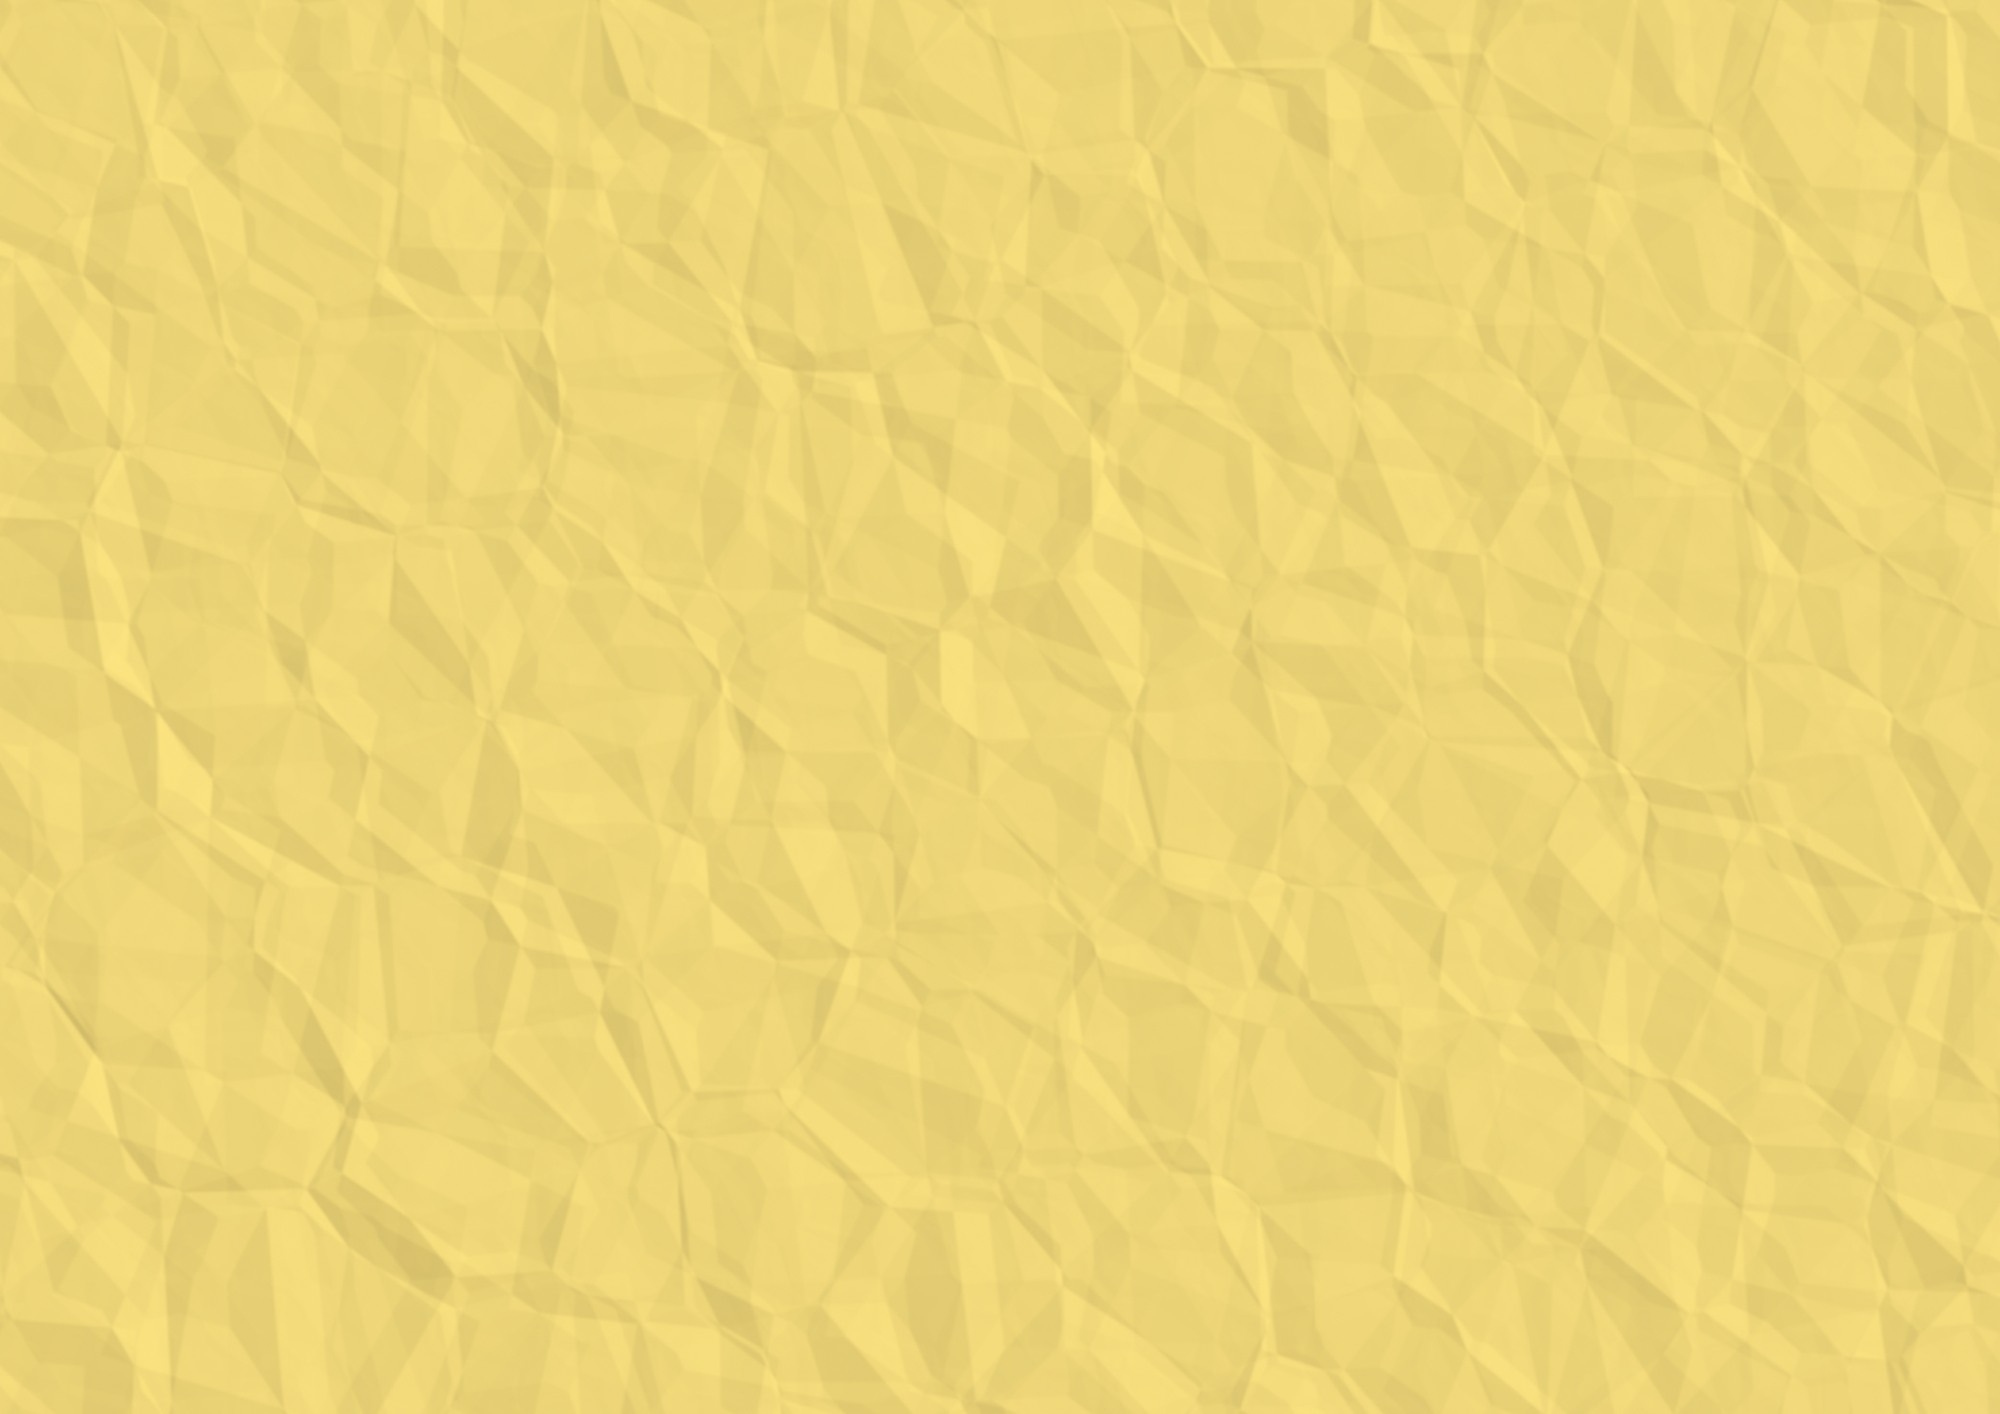
texture, floor, pattern, line, space, empty, yellow, paper, page, material, circle, blank, sheet, textile, background, design, wallpaper, area, creased, copyspace, crumpled